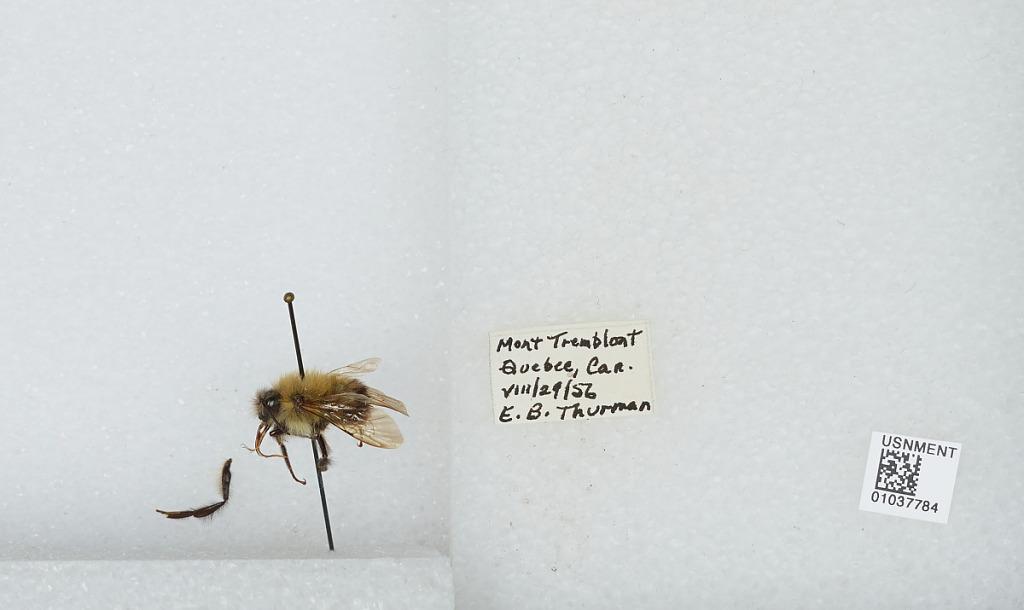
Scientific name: Bombus (Pyrobombus) perplexus Cresson
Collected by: E. Thurman
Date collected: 1956-8-29
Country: Canada
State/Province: Quebec
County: Laurentides Region
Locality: Mont Tremblont
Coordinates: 46.1614, -74.5603